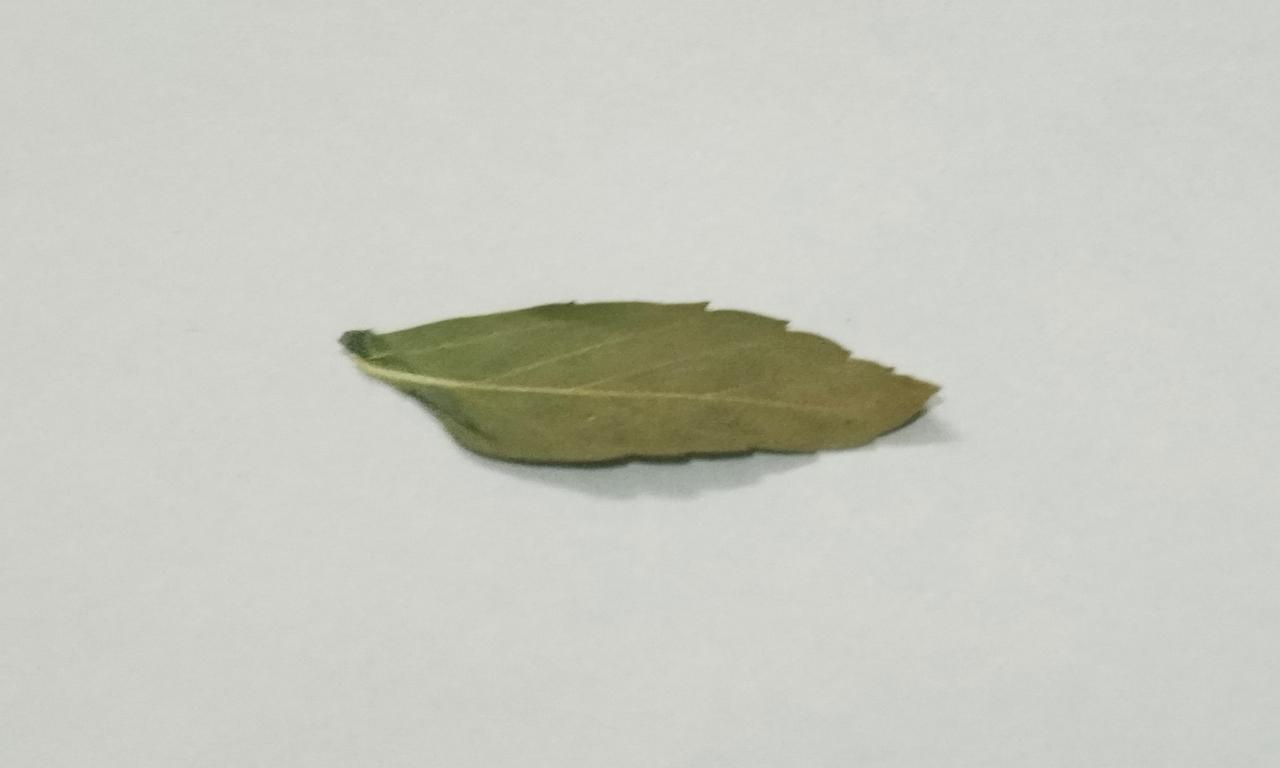
Label: Dried